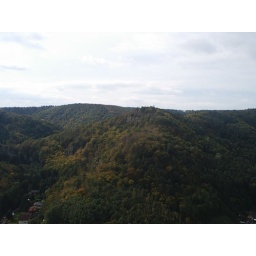
view over mountains and valleys from the czech republic side of the river dyje - october 2006 - smuggler's trail.